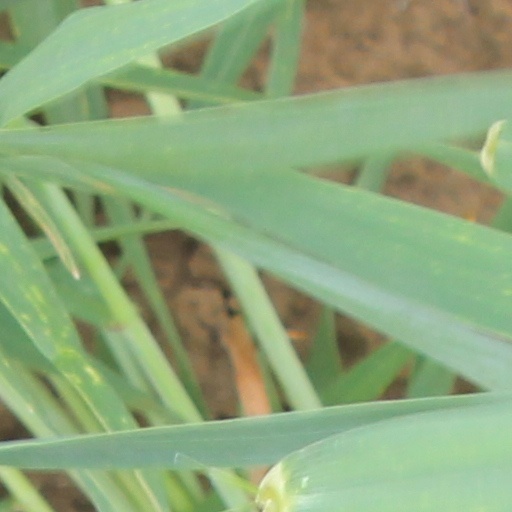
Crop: wheat